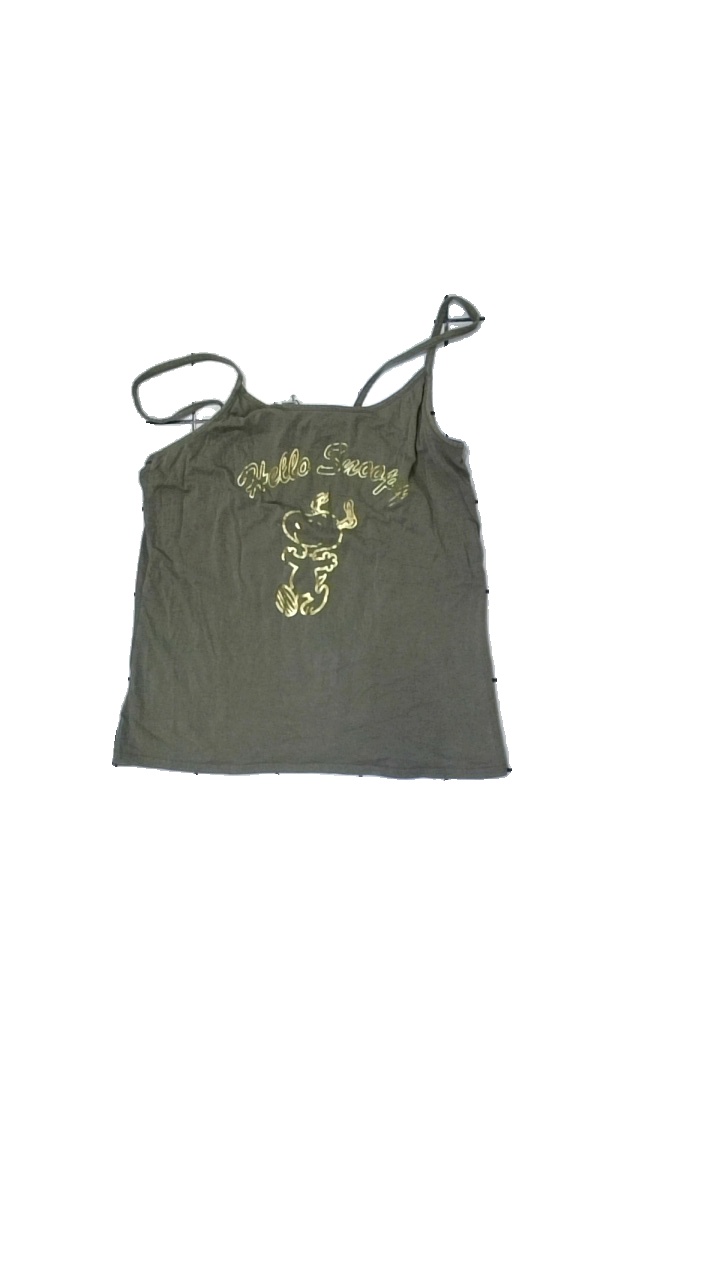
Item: Top (Ladies)
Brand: H&m
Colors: Green
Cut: Regular
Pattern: Other
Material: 100% cotton
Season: All
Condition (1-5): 3
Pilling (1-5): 3
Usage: Export
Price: <50